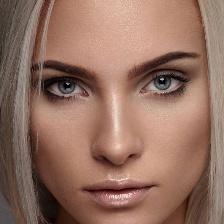
Label: faces